Manaslu

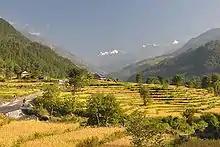
Manaslu circuit trek

In the pre-monsoon period of 1980, a South Korean team led by Li In-jung reached the summit via the normal route, which was the eighth ascent to the peak. The year 1981 marked several expeditions: the largest contingent of 13 climbers of a team organized by the Sport-Eiselin of Zurich led by H. V. Kaenel, made it to the summit along the normal route; in autumn, French mountaineers opened a new route, a variation of the west face route; and a Japanese team, led by Y. Kato, made an ascent via the normal route. In 1983, two climbers from Yugoslavia, trying to climb the peak from the south face, were buried under an avalanche. One of them was Nejc Zaplotnik, a notable climber of Slovenian origin. A Korean team reached the summit in the autumn of the same year. A German team led by G. Harter was successful in climbing the peak via the south face, which followed the "1972 Tyrolean Route".